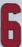
Number: 6